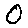
Label: 0